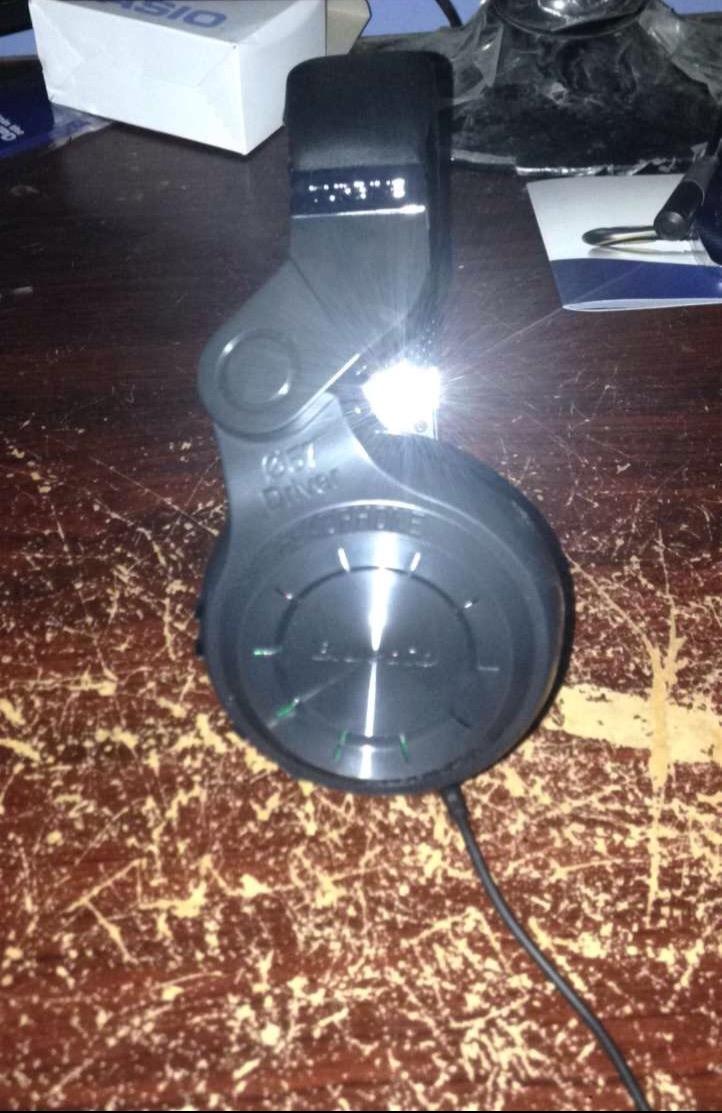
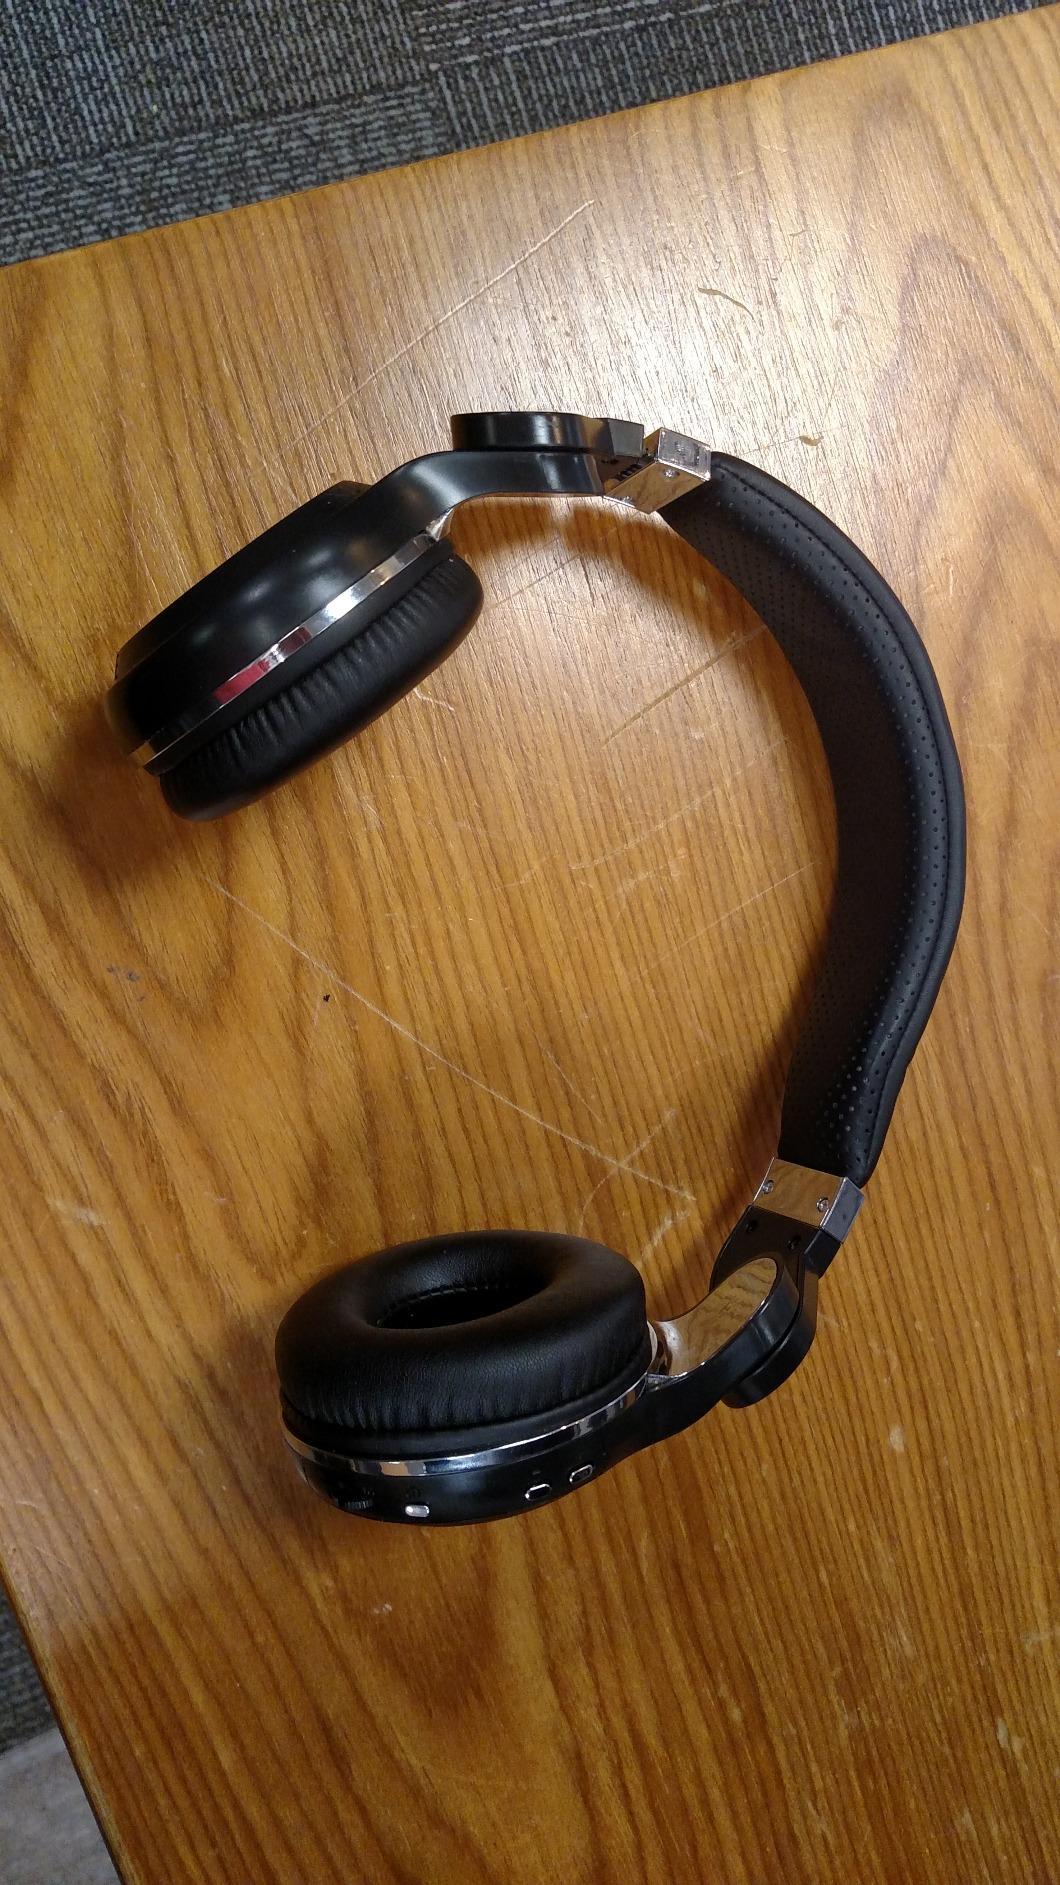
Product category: headphones
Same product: yes